Pancho Villa

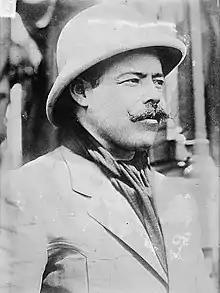
Villa as he appeared in the United States press during the Revolution

At the outbreak of the Mexican Revolution, for Villa and men like him operating as bandits, the turmoil provided expanded horizons, "a change of title, not of occupation" in one assessment. Villa joined in the armed rebellion that Francisco Madero called for in 1910 to oust incumbent President Porfirio Díaz in the Plan de San Luis Potosí. In Chihuahua, the leader of the anti-re-electionists, Abraham González, reached out to Villa to join the movement. Villa captured a large hacienda, then a train of Federal Army soldiers, and the town of San Andrés. He went on to beat the Federal Army in Naica, Camargo, and Pilar de Conchos, but lost at Tecolote. Villa met in person with Madero in March 1911, as the struggle to oust Díaz was ongoing. Although Madero had created a broad movement against Díaz, he was not sufficiently radical for anarcho-syndicalists of the Mexican Liberal Party, who challenged his leadership. Madero ordered Villa to deal with the threat, which he did, disarming and arresting them. Madero rewarded Villa by promoting him to colonel in the revolutionary forces.